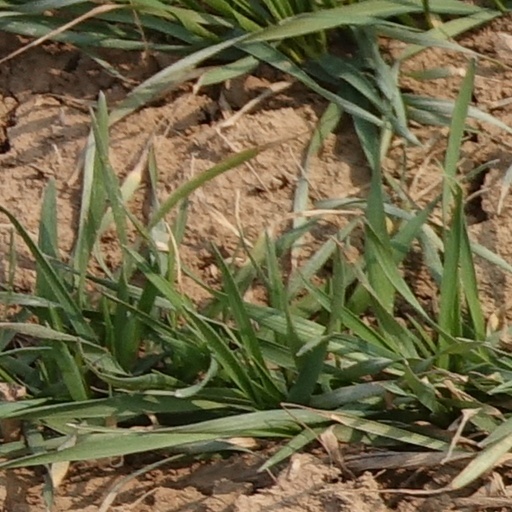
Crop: wheat